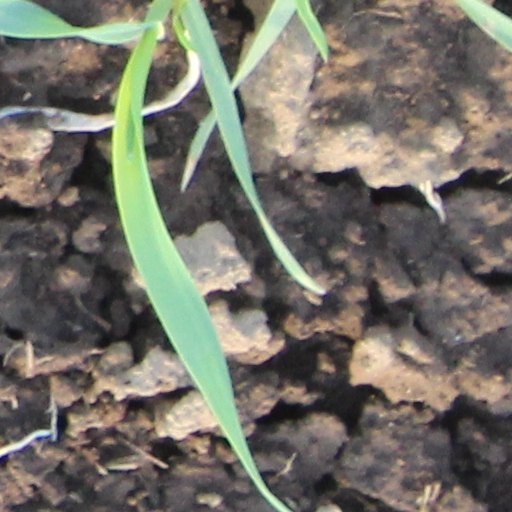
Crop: wheat